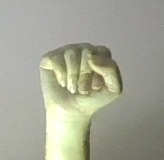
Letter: saad